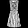
Label: Dress